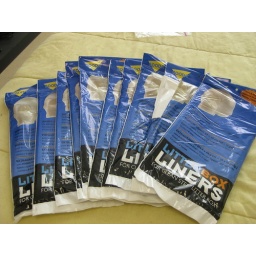
Lots of litter box liners. 8 in each bag (one of the bags was opened).